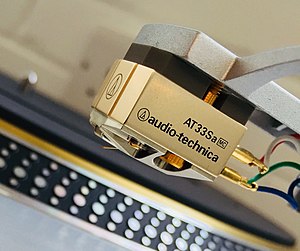
Audio-Technica
Audio-Technica MC-pickup
Audio Technica er en japansk virksomhed med hovedsæde i Shinjuku, Tokyo, der fremstiller audioudstyr. De er kendt for at producere mikrofoner, pickups til pladespillere og hovedtelefoner.